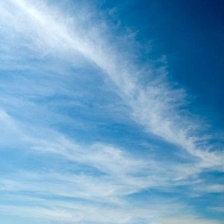
Cloud type: Cirrus